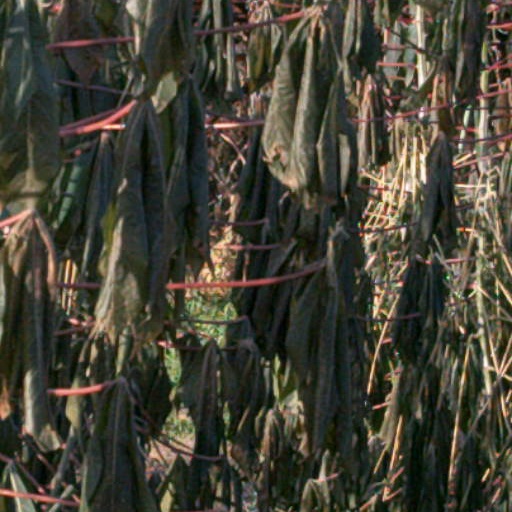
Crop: cassava